1994 Belgian Grand Prix

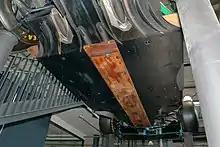
Bottom view of the Benetton B194.

In dry conditions, Barrichello led away from Schumacher and a fast-starting Alesi. Schumacher passed Barrichello at Les Combes, and Alesi soon followed, only for his engine to fail on lap 3. With the Jordans struggling to hold on to track position against faster cars, Hill moved into second, ahead of Coulthard and Häkkinen. Gerhard Berger in the remaining Ferrari also retired with engine failure by lap 12. Philippe Adams who made his debut Grand Prix appearance at his home circuit soon spun out into the gravel trap, five laps after Berger retired.